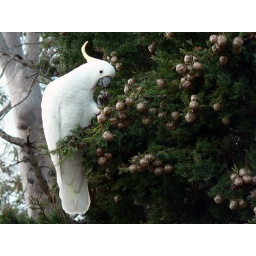
Native birds are common around my home, including many white cockatoos like this one.